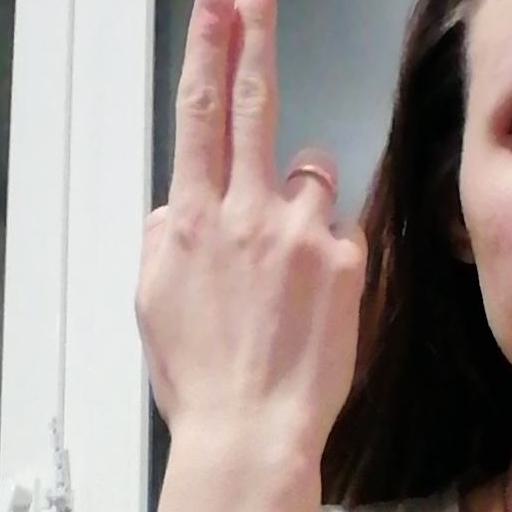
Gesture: two_up_inverted